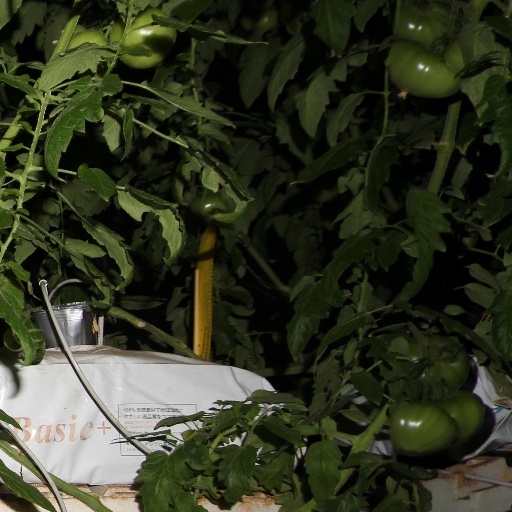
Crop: tomato